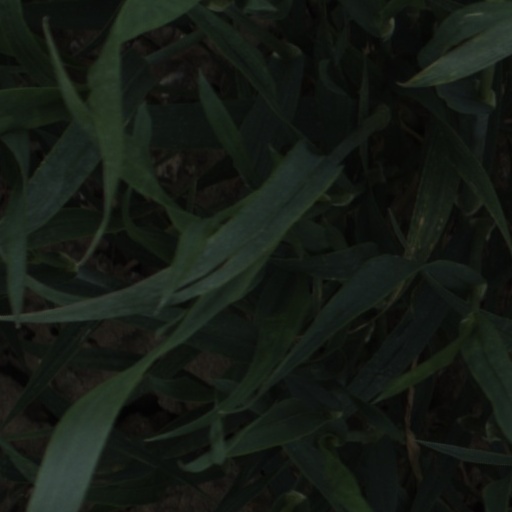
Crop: wheat